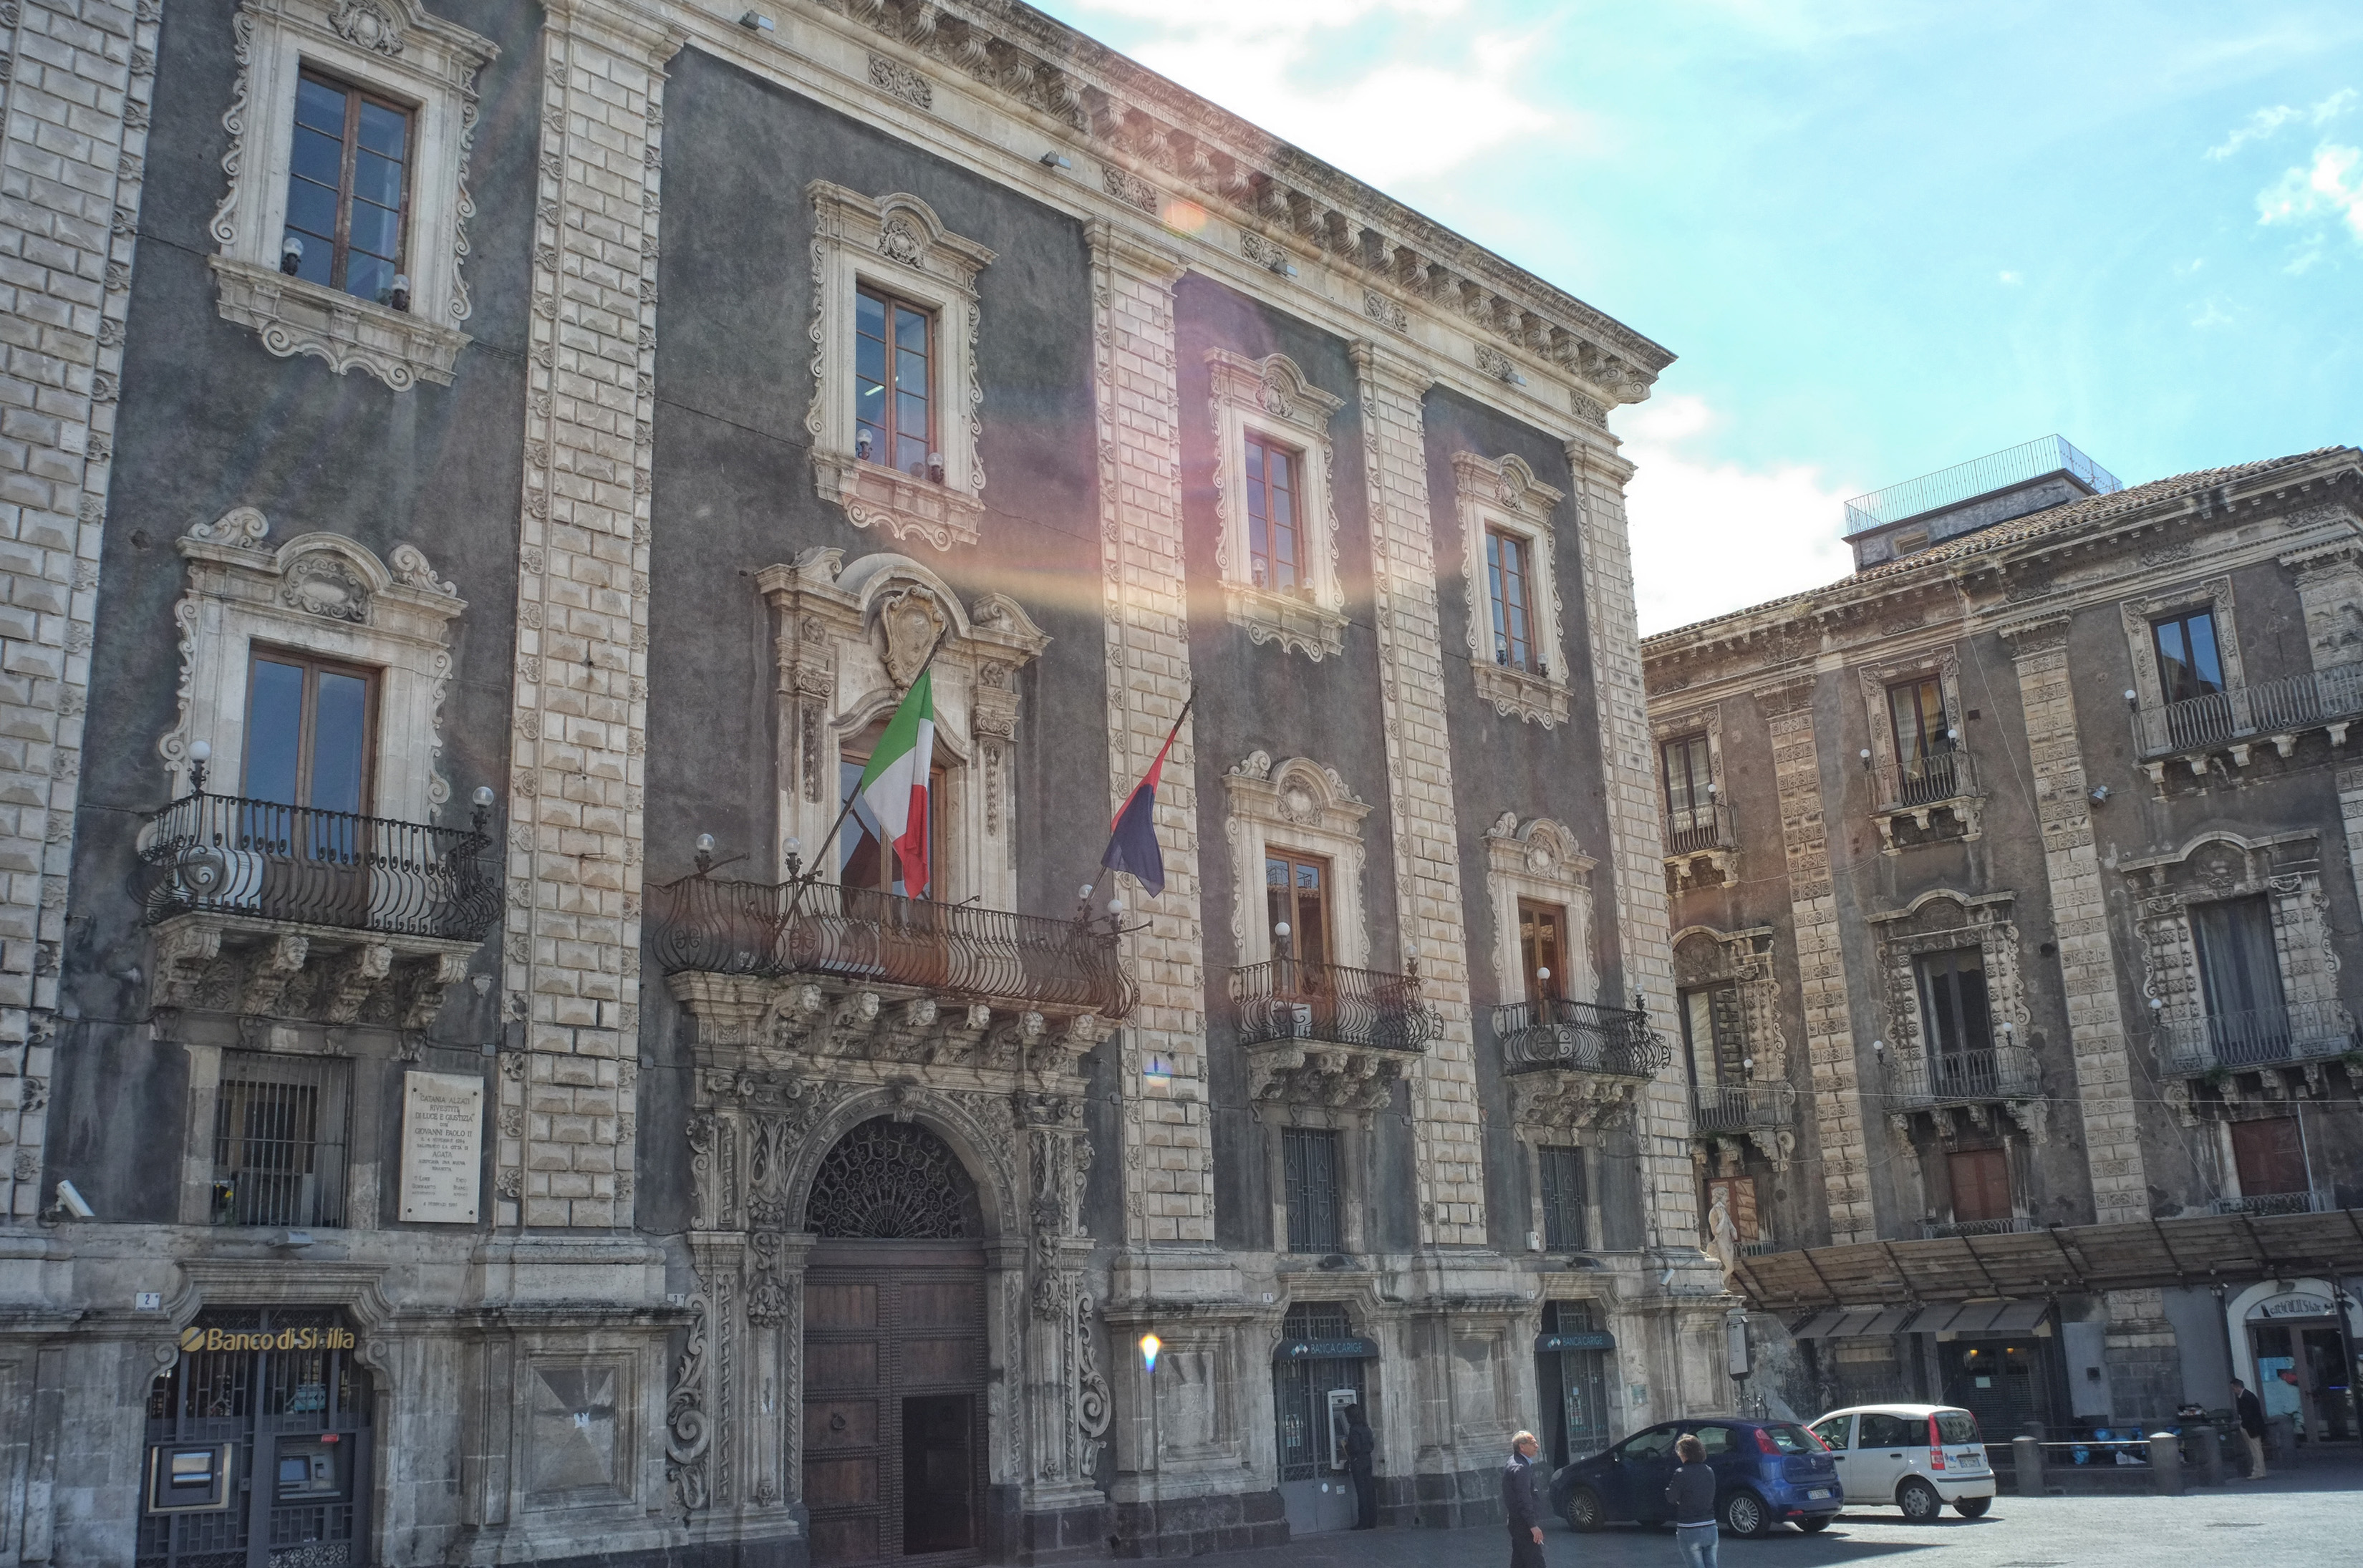
architecture, town, building, city, cityscape, downtown, plaza, landmark, italy, facade, waterway, town square, fuji, metropolis, sicily, fujix, fujixe1, e1, catania, neighbourhood, tours, human settlement